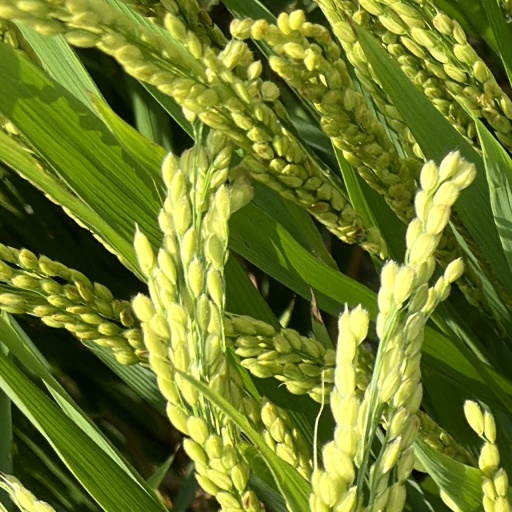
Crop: rice